Michael L. Best

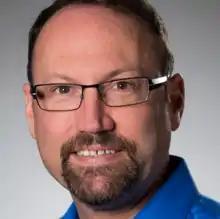
Dr. Micahel L. Best.

Michael L. Best is an American computer scientist and international development specialist. He is professor at the Georgia Institute of Technology where he holds a joint appointment with the Sam Nunn School of International Affairs and the School of Interactive Computing. He is Executive Director of the Institute for People and Technology(IPaT) and Director of the Technologies and International Development Lab. Best served as founding director of the United Nations University Institute on Computing and Society established in 2015.